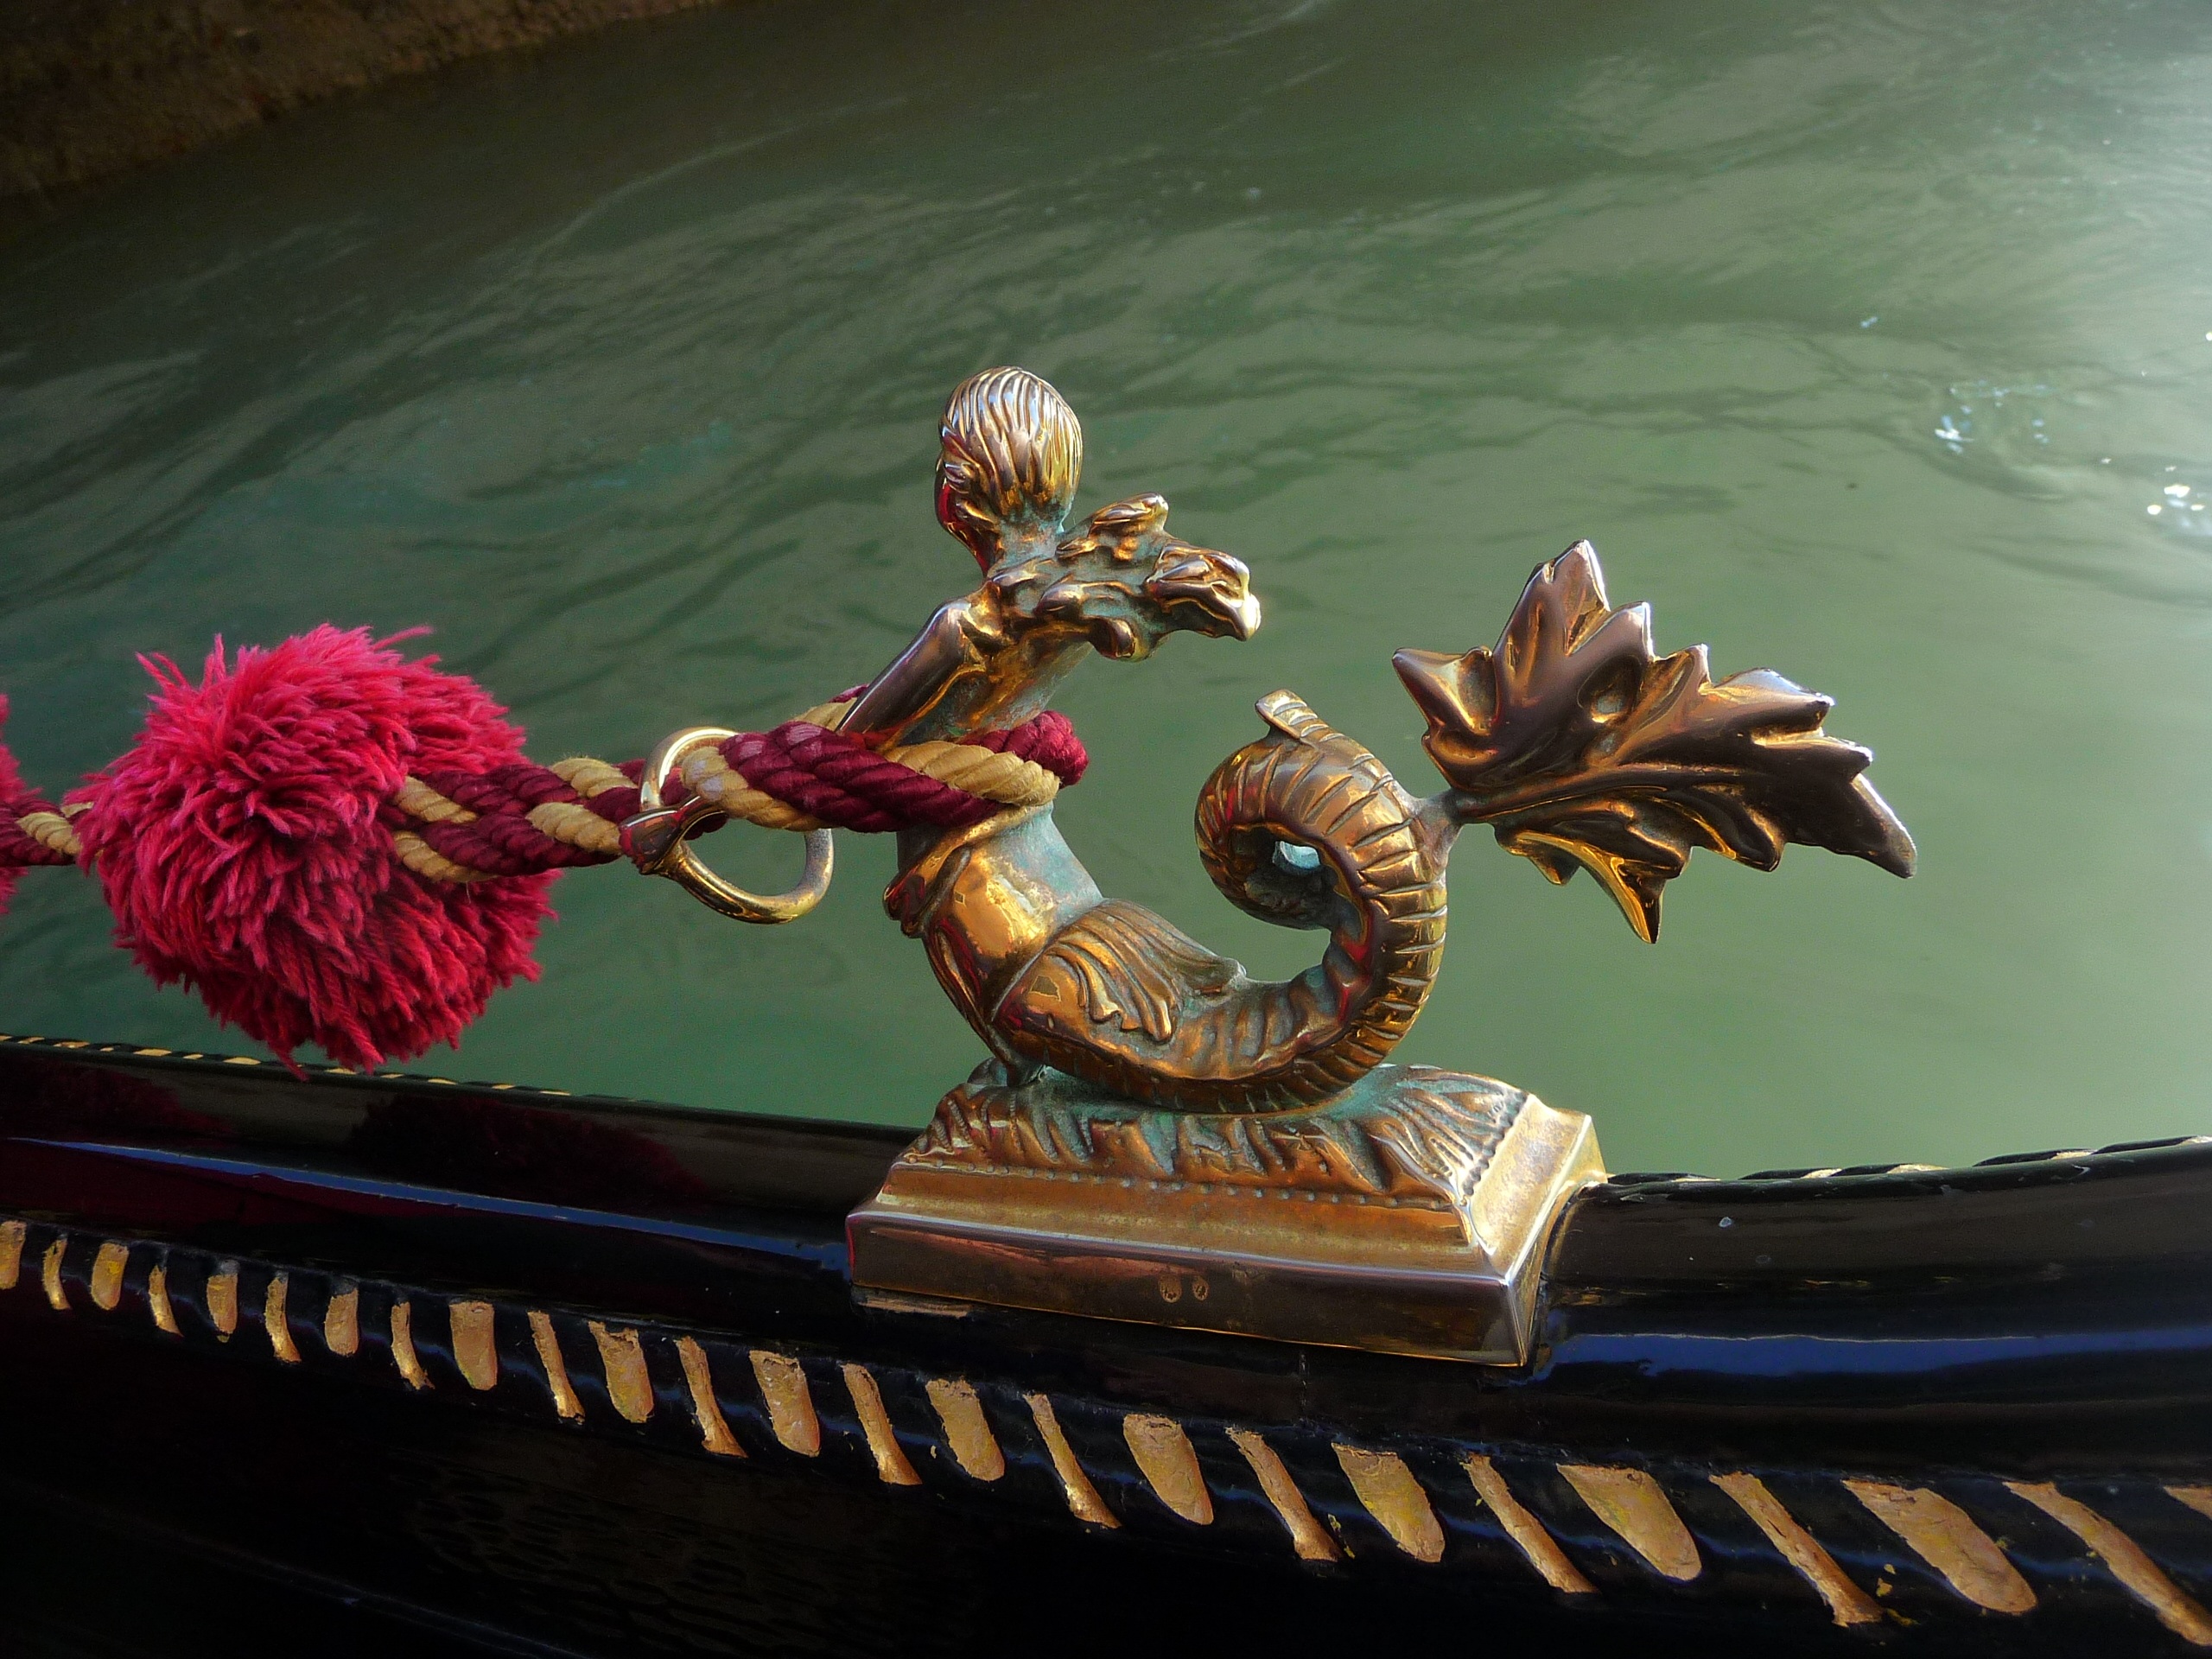
statue, decoration, italy, venice, art, dragon, gondola, screenshot, mythology, fictional character